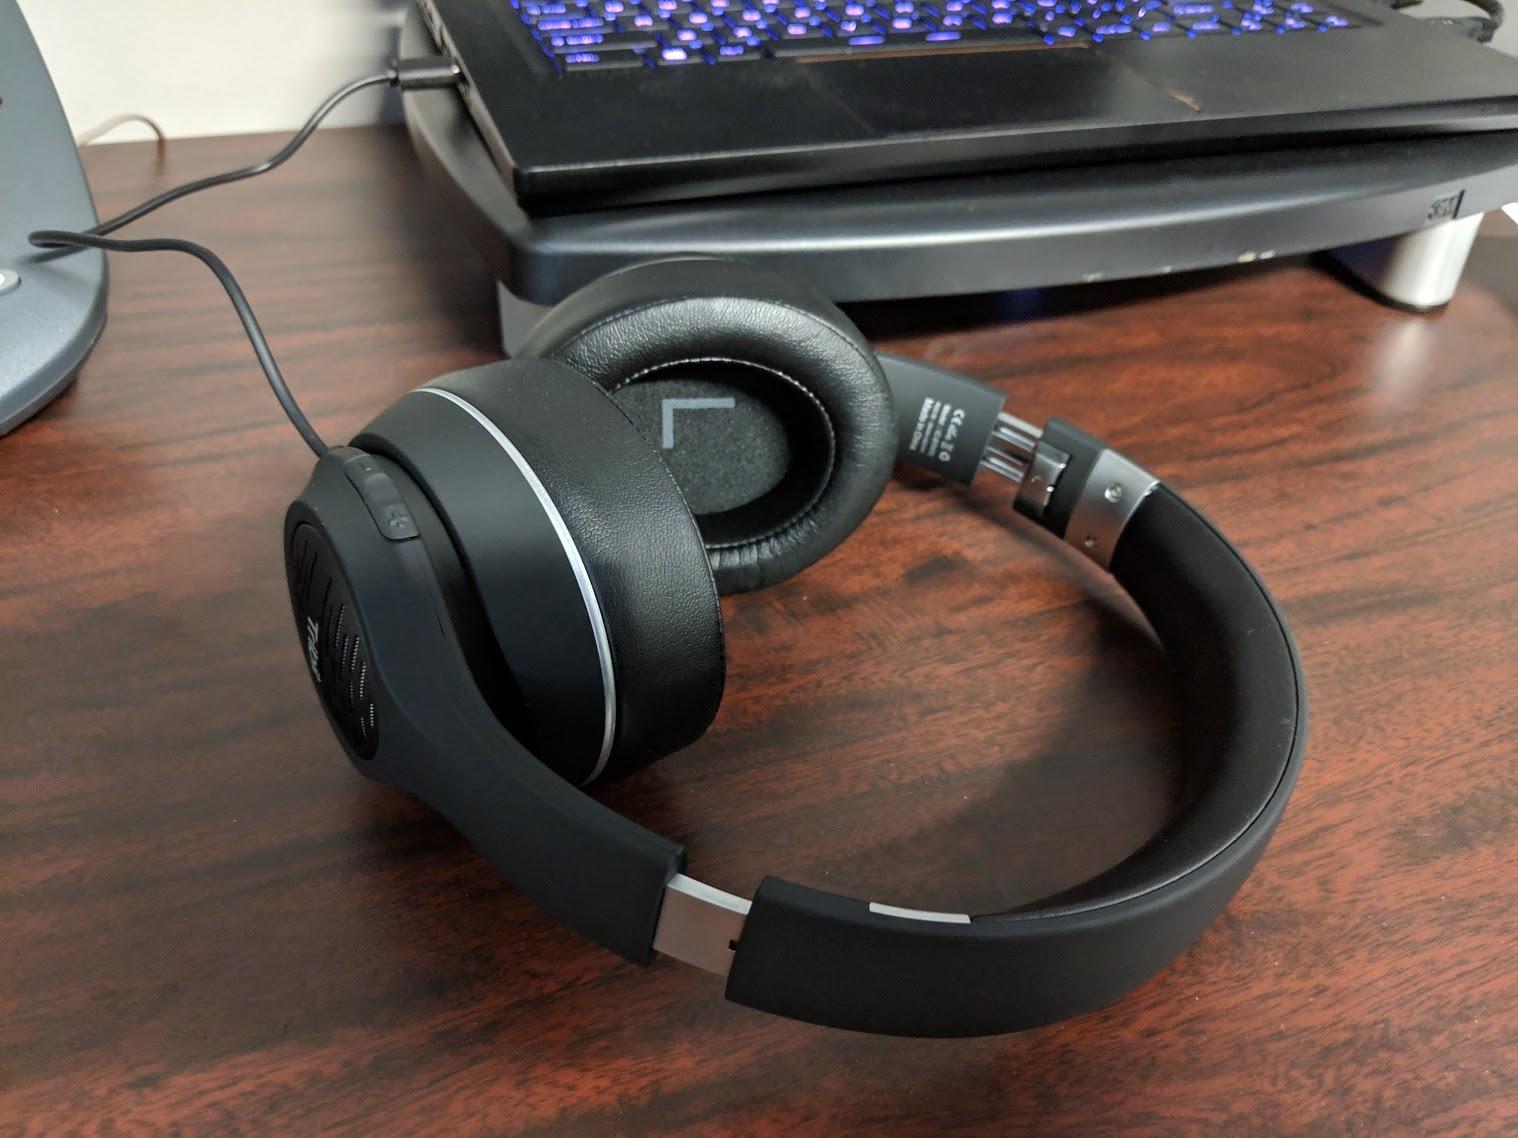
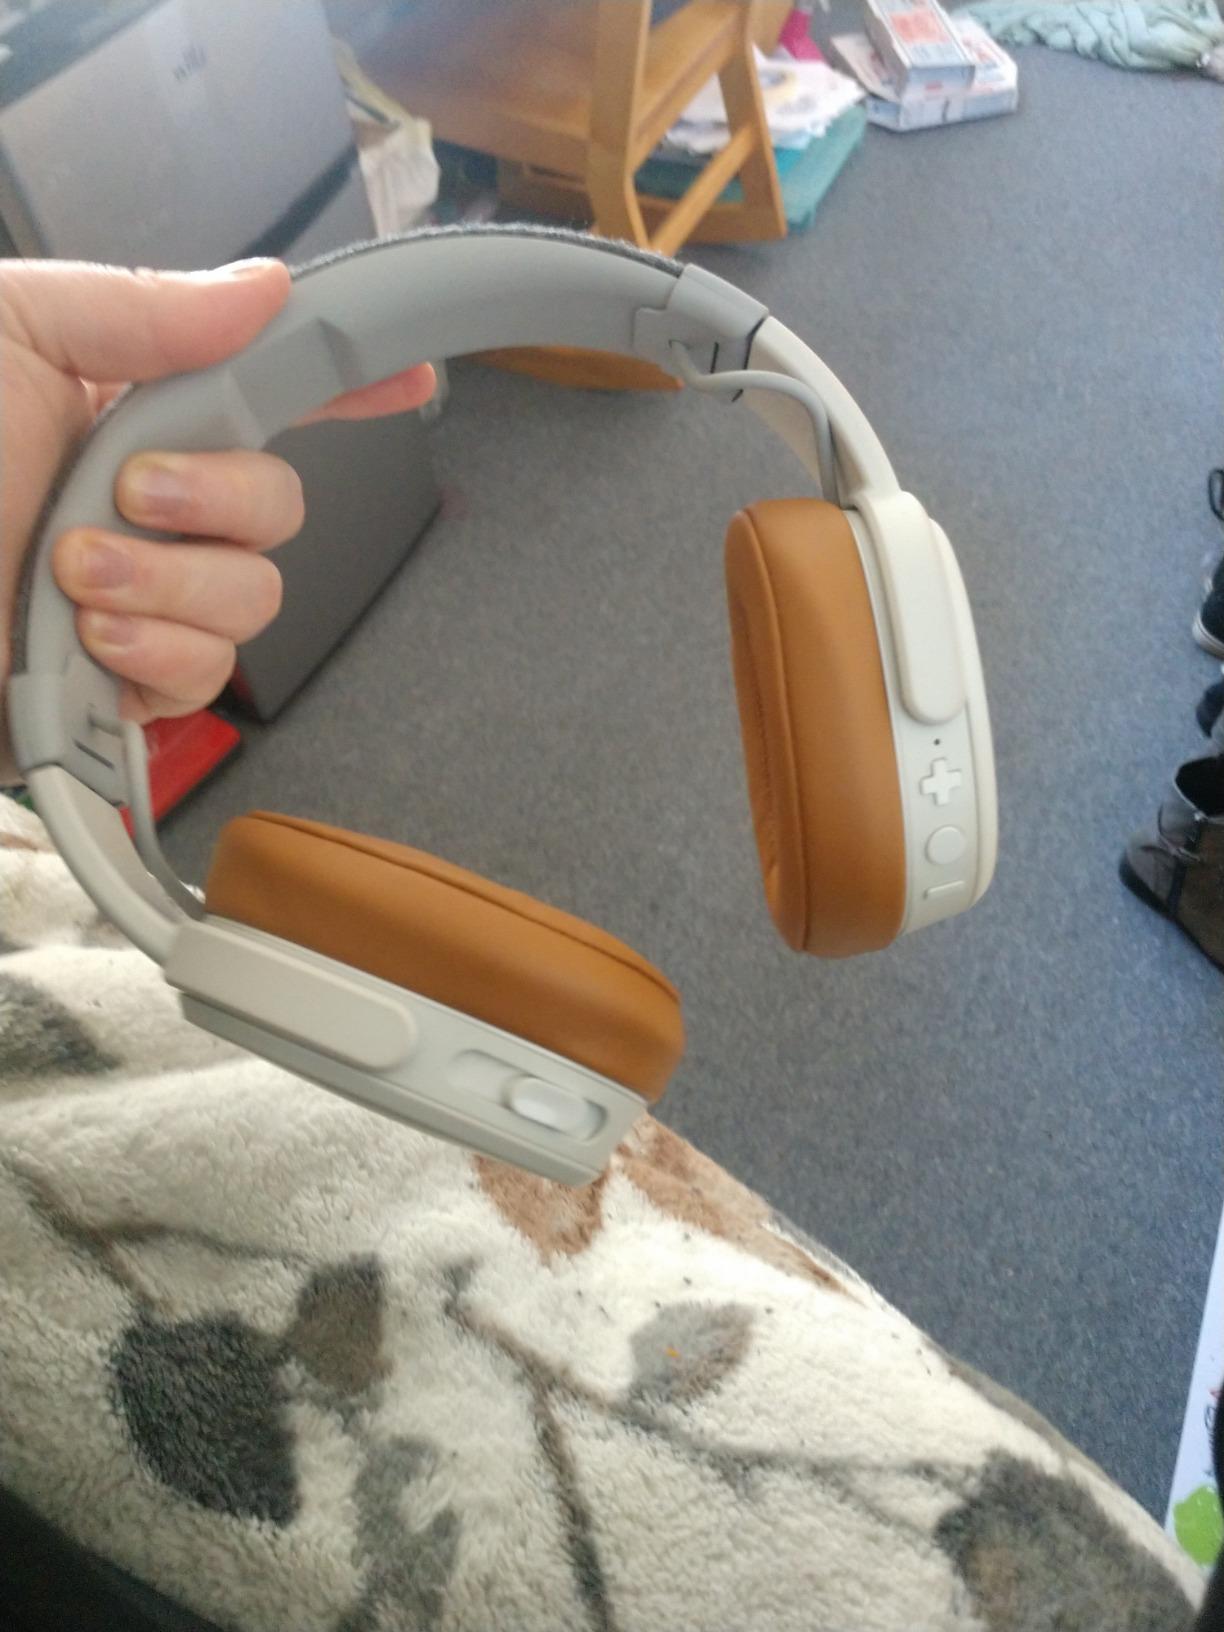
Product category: headphones
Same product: no